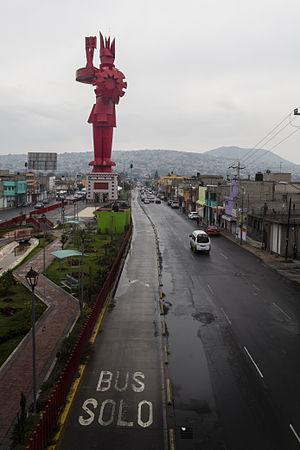
Chimalhuacán est une des 125 communes de l'État mexicain de Mexico. Elle fait partie de la zone métropolitaine de la vallée de Mexico.
Guerrero Chimalli est une statue de 50 mètres de haut d'un Guerrier chīmalli debout qui se trouve à Chimalhuacán, au Mexique. La construction de la statue a été fini en 2014. Elle repose sur une base de 10 mètres de haut, portant à une hauteur totale de 60 mètres le monument. Elle est en 2019 trente-neuvième plus grande statue au monde.
Cet article recense les statues les plus hautes actuellement érigées.